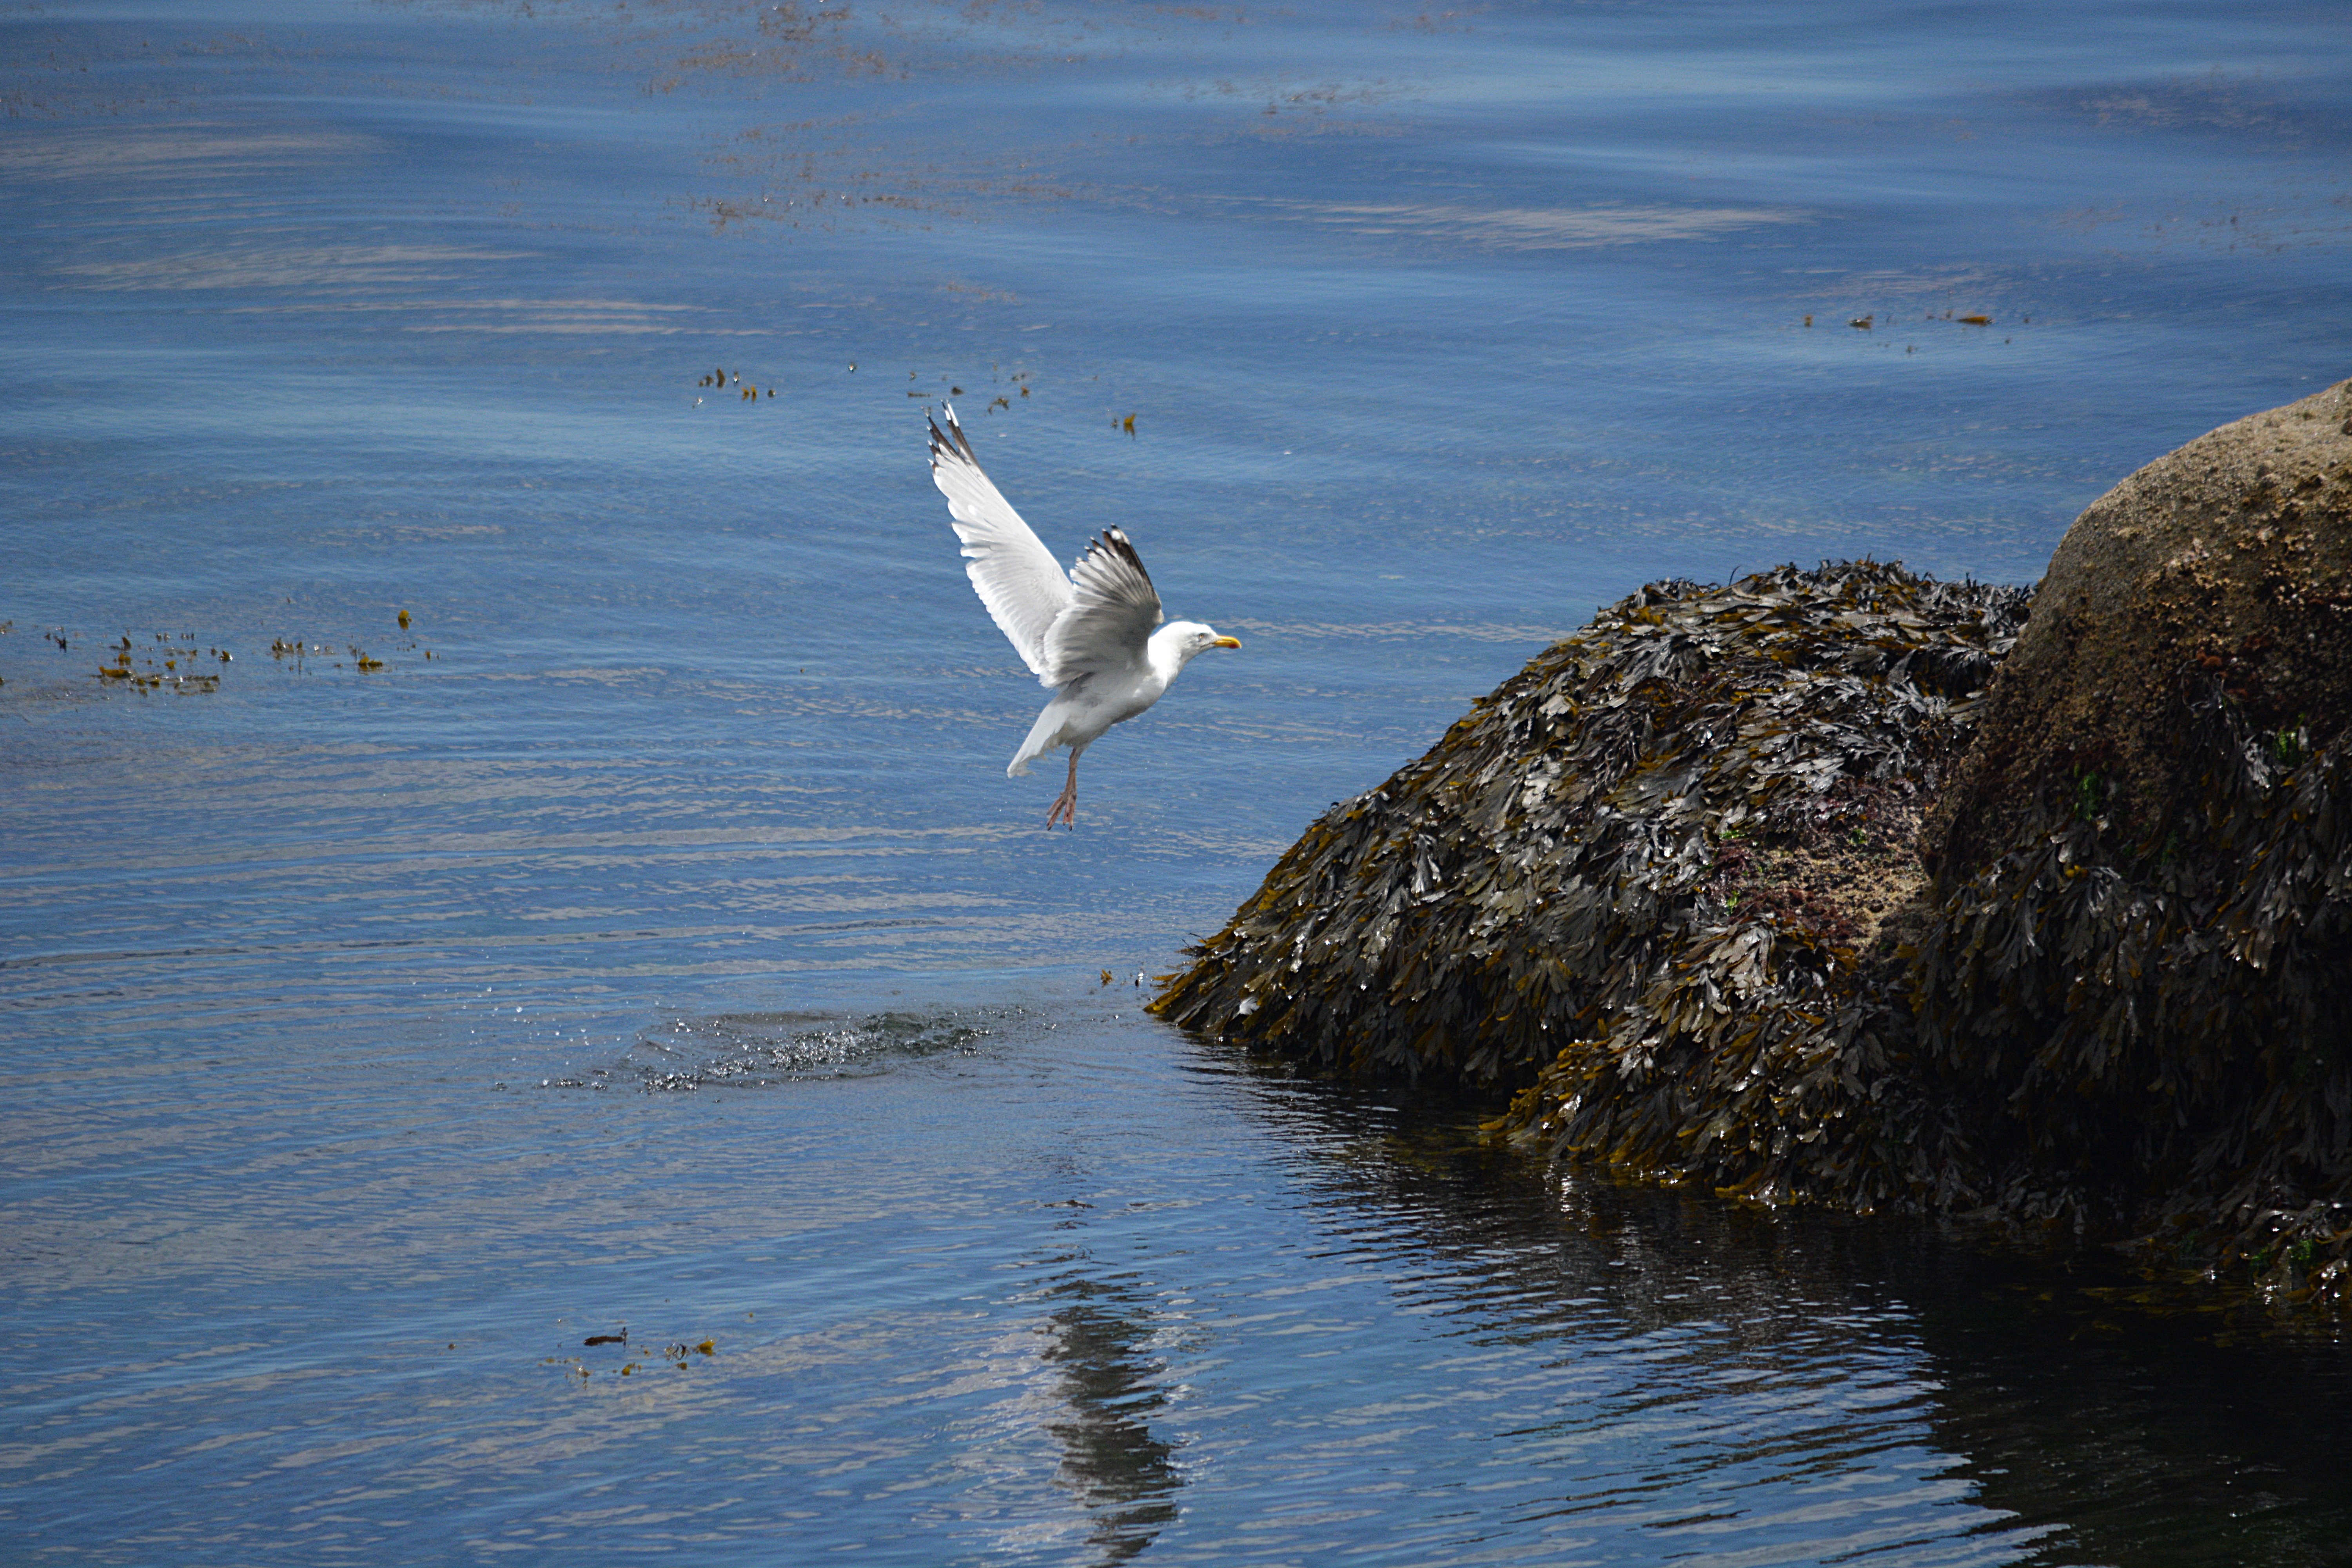
sea, coast, water, nature, ocean, bird, shore, wave, animal, seabird, seagull, wildlife, reflection, gull, fauna, ornithology, rocks, reflections, bird flight, charadriiformes